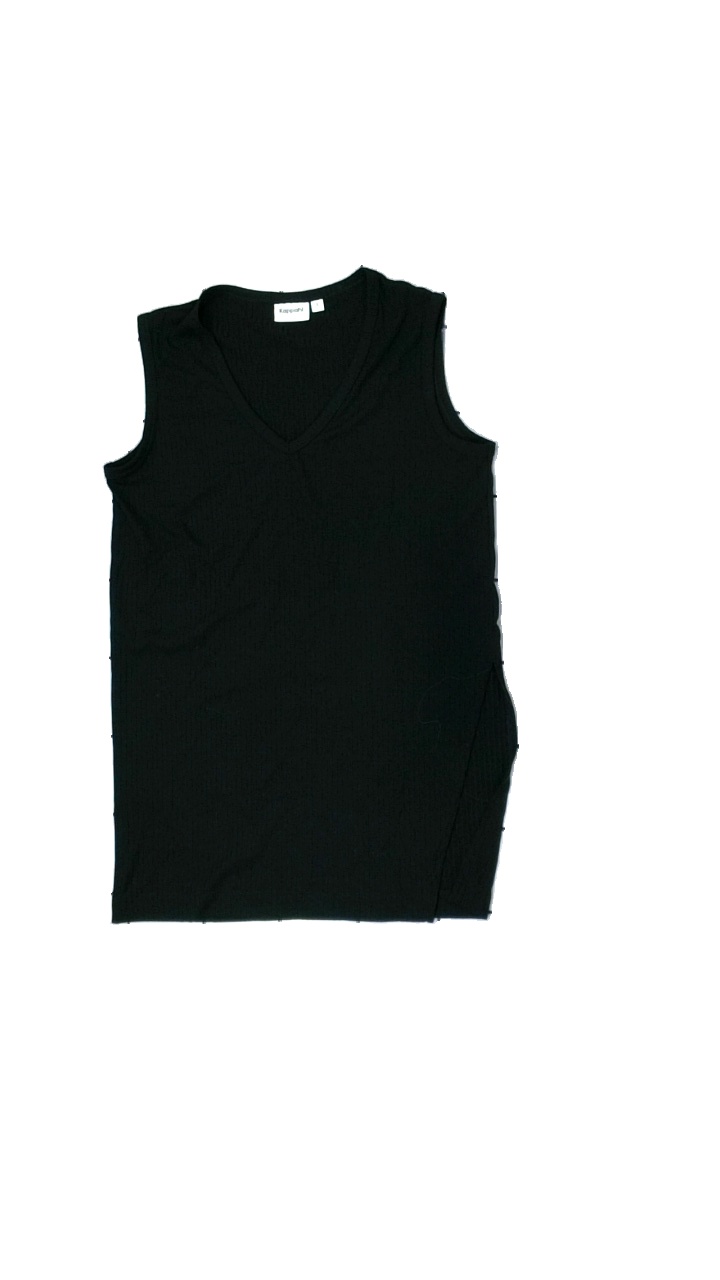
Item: Top (Ladies)
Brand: Kappahl
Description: Black top with slit on the side
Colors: Black
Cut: Regular
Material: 56% Polyester 44% Cotton
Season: All
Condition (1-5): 5
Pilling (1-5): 5
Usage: Reuse
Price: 50-100